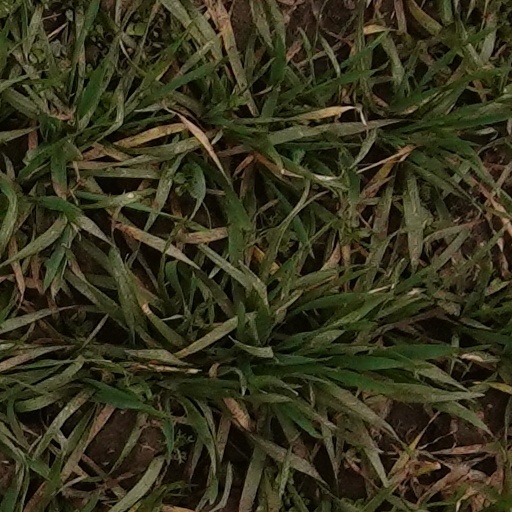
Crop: wheat